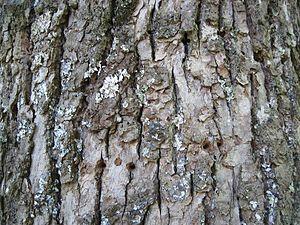
Le Tilleul d'Amérique est une espèce de feuillu de la famille des Tilleuls, originaire de l'est de l'Amérique du Nord.